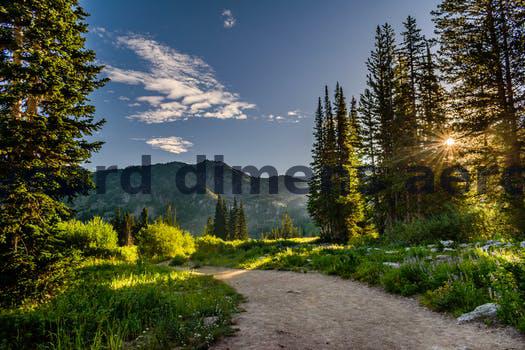
Label: Watermark